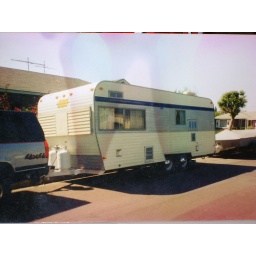
The trailer was painted to match the truck in 1988. The white paint was in good condition and did'nt need painting.